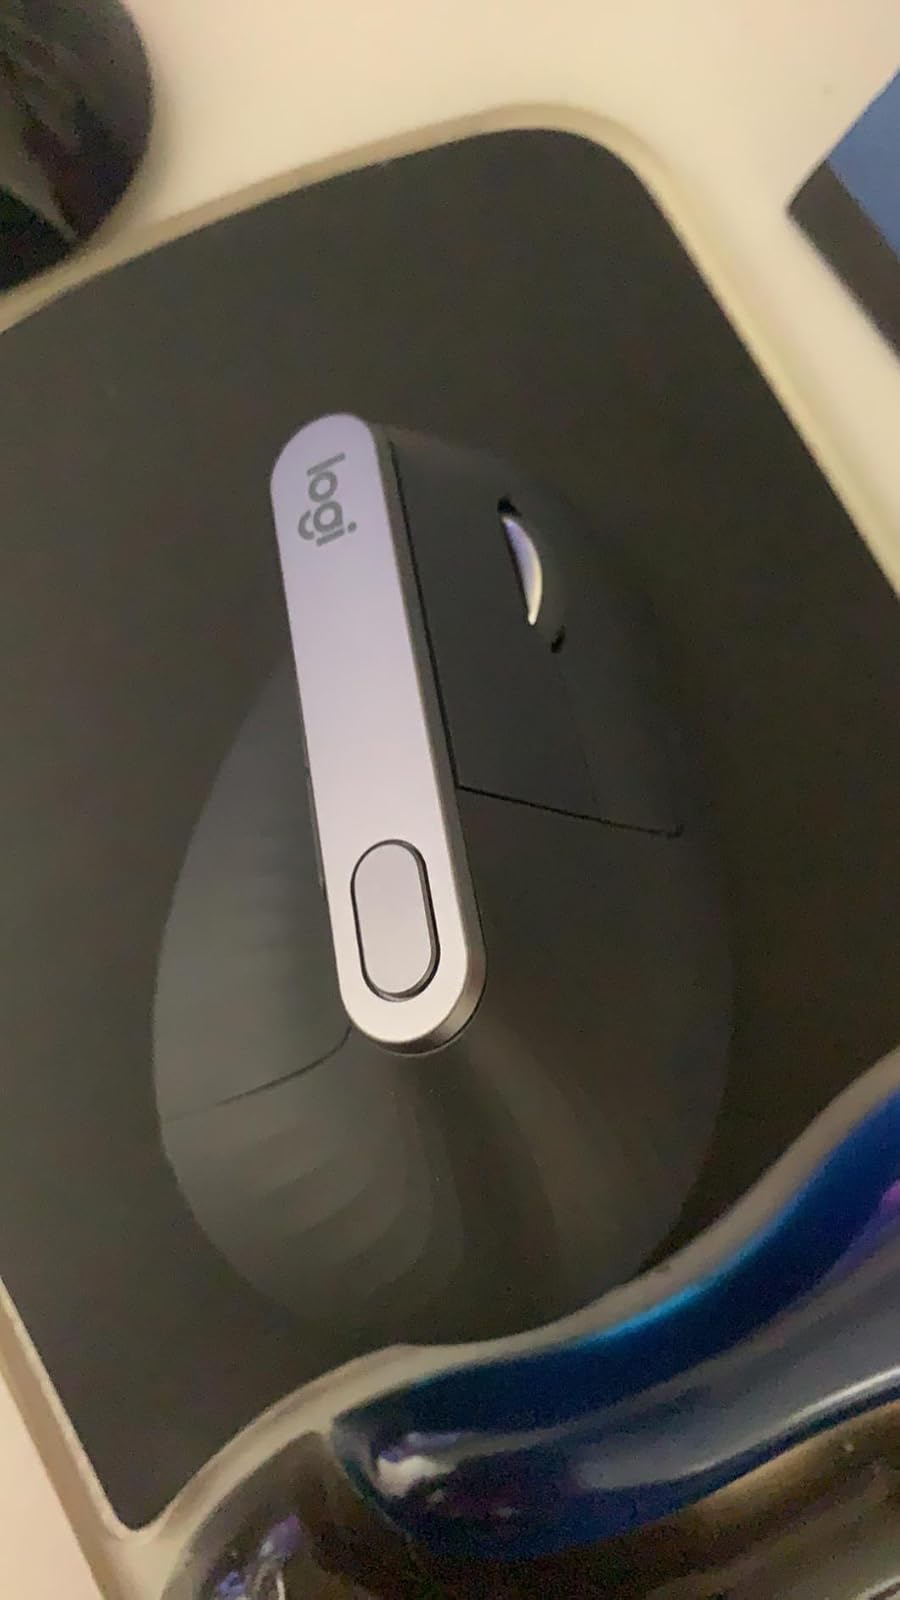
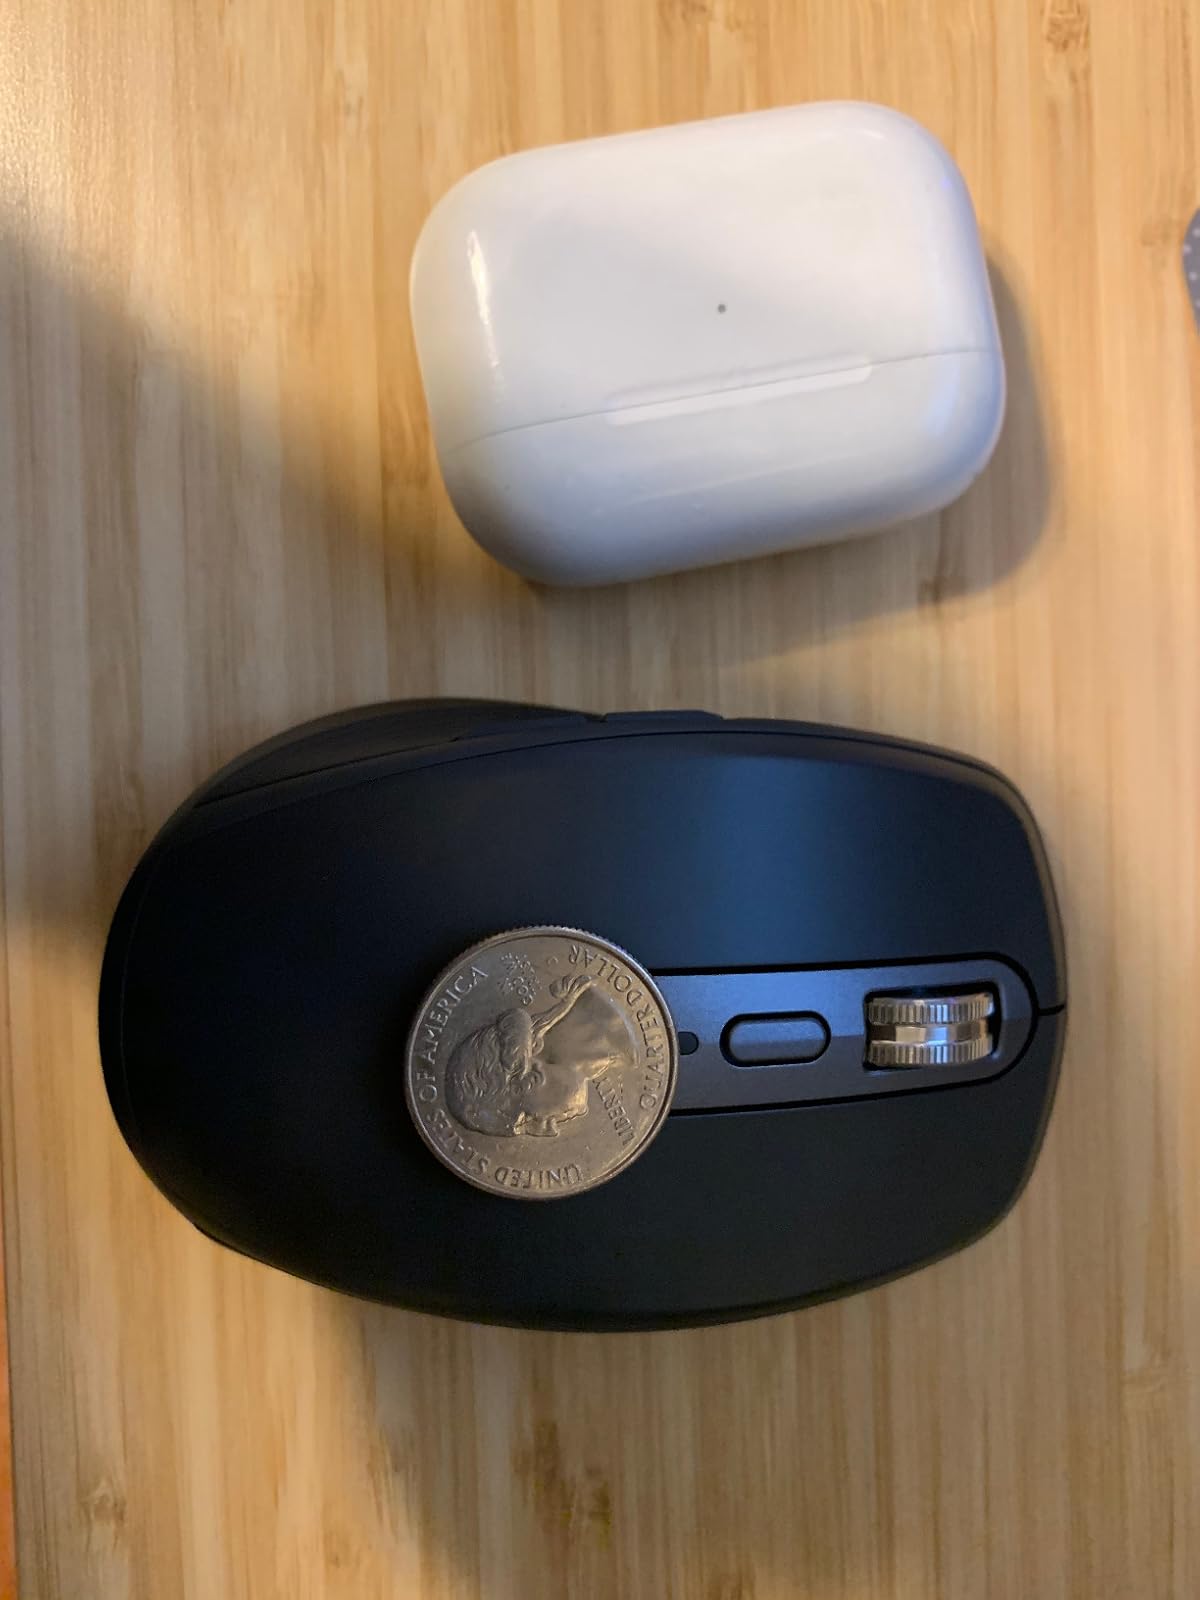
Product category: mouse
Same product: no